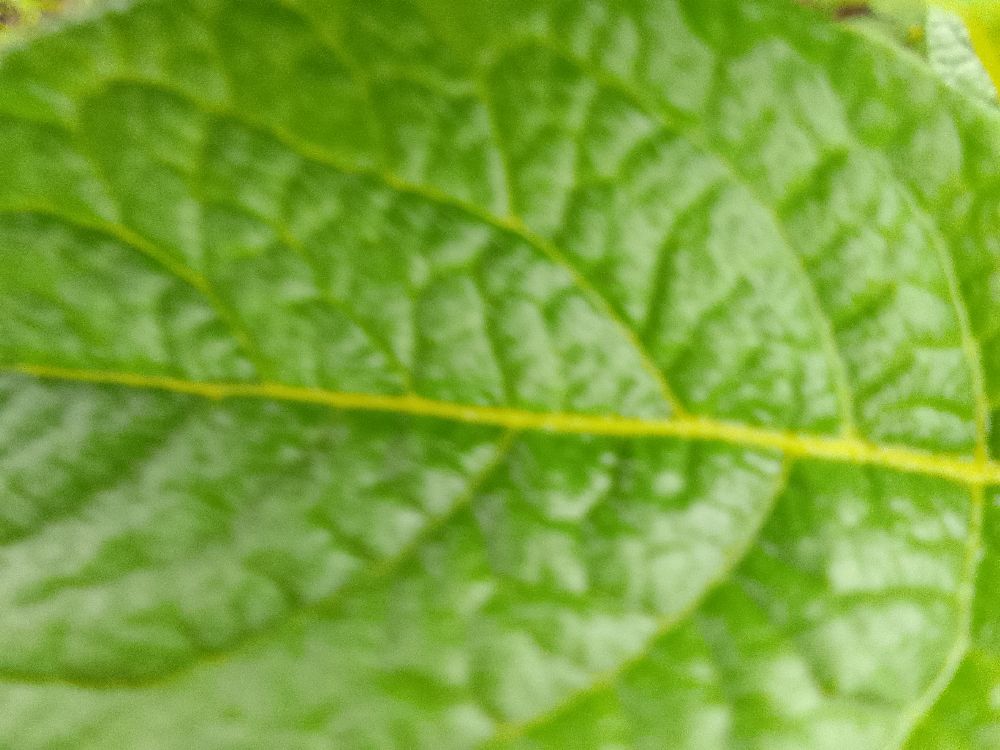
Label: Healthy